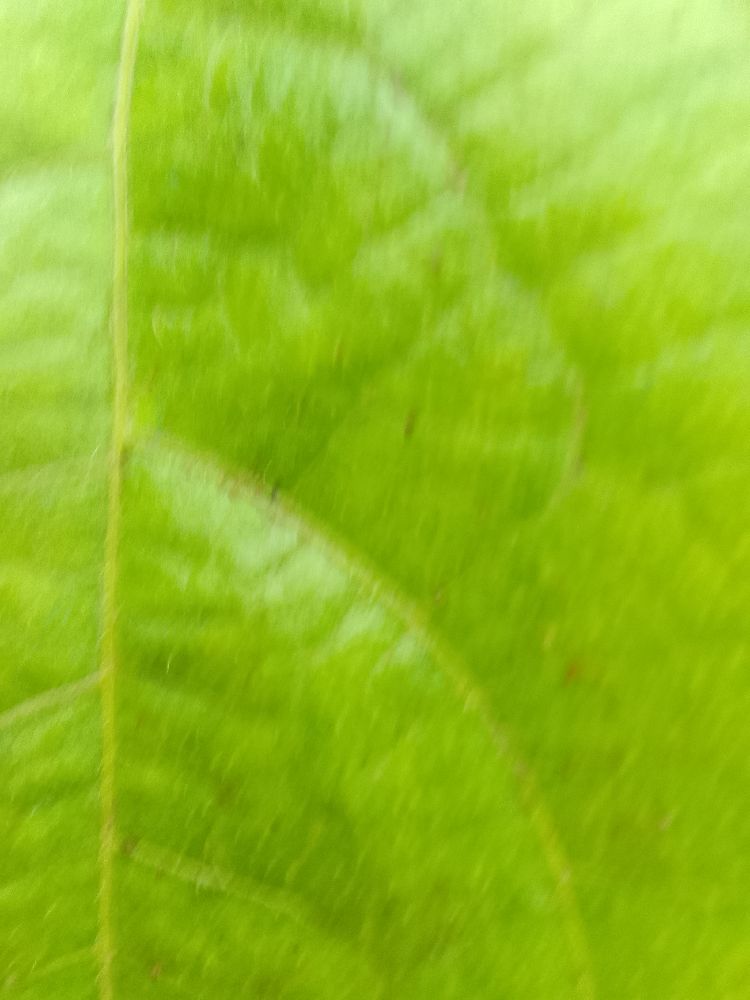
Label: healthy